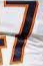
Number: 7